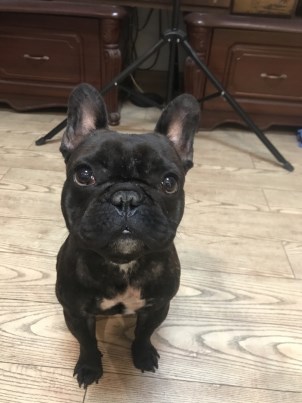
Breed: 1121-n000002-French_bulldog